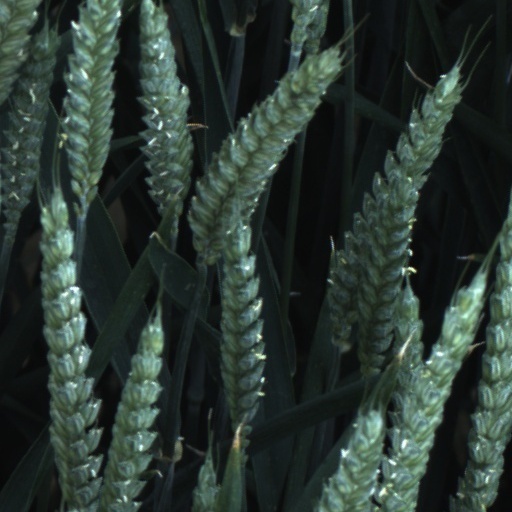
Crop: wheat